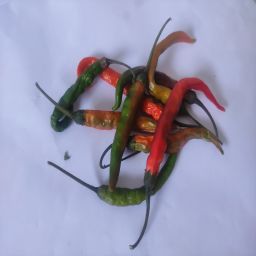
Crop: Chile Pepper
Quality: Old